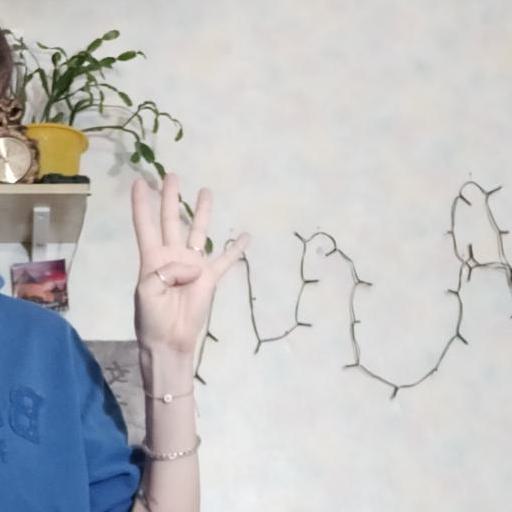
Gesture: four